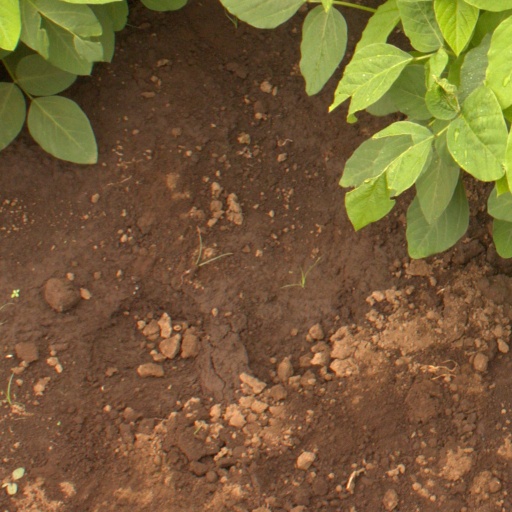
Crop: soybean